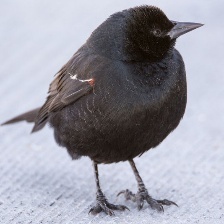
Species: TRICOLORED BLACKBIRD
Scientific name: AGELAIUS TRICOLOR